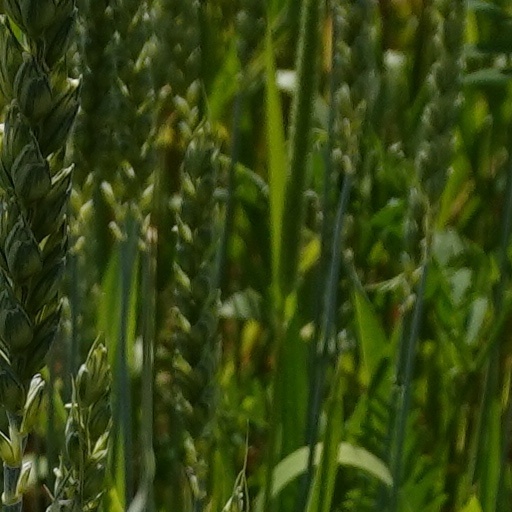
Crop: wheat